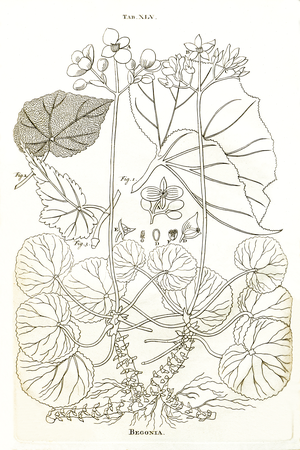
Gravure taille-douce, pl 45 du Plantarum americanarum
Les bégonias sont des plantes à fleurs du genre Begonia qui représente la quasi-totalité de la famille des Bégoniacées, avec plus de 1 800 espèces. Celles-ci sont la plupart du temps facilement reconnaissables à leurs feuilles asymétriques et aux fragiles fleurs à minuscule cœur jaune, parfois très dissemblables sur un même pied, selon qu'elles sont mâles ou femelles, puisque ce sont des plantes monoïques strictes ; tandis que les autres caractères apparaissent au contraire très variables d'une espèce à l'autre, tant la forme et la couleur du feuillage et des fleurs, que par le port ou la hauteur, qui s'échelonne de quelques centimètres à 3 ou 4 mètres. À ces espèces botaniques, il faut ajouter presque autant d'hybrides et de multiples cultivars horticoles.